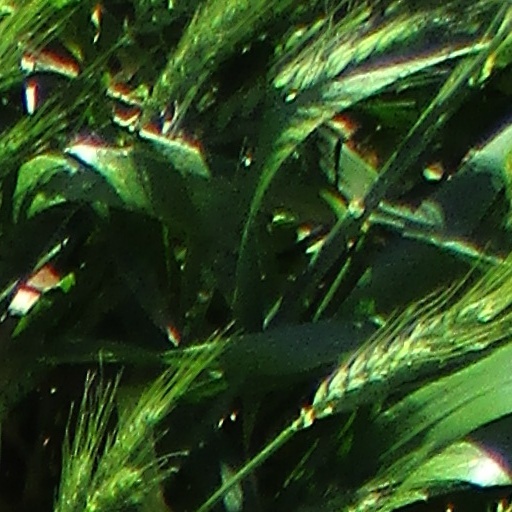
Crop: wheat